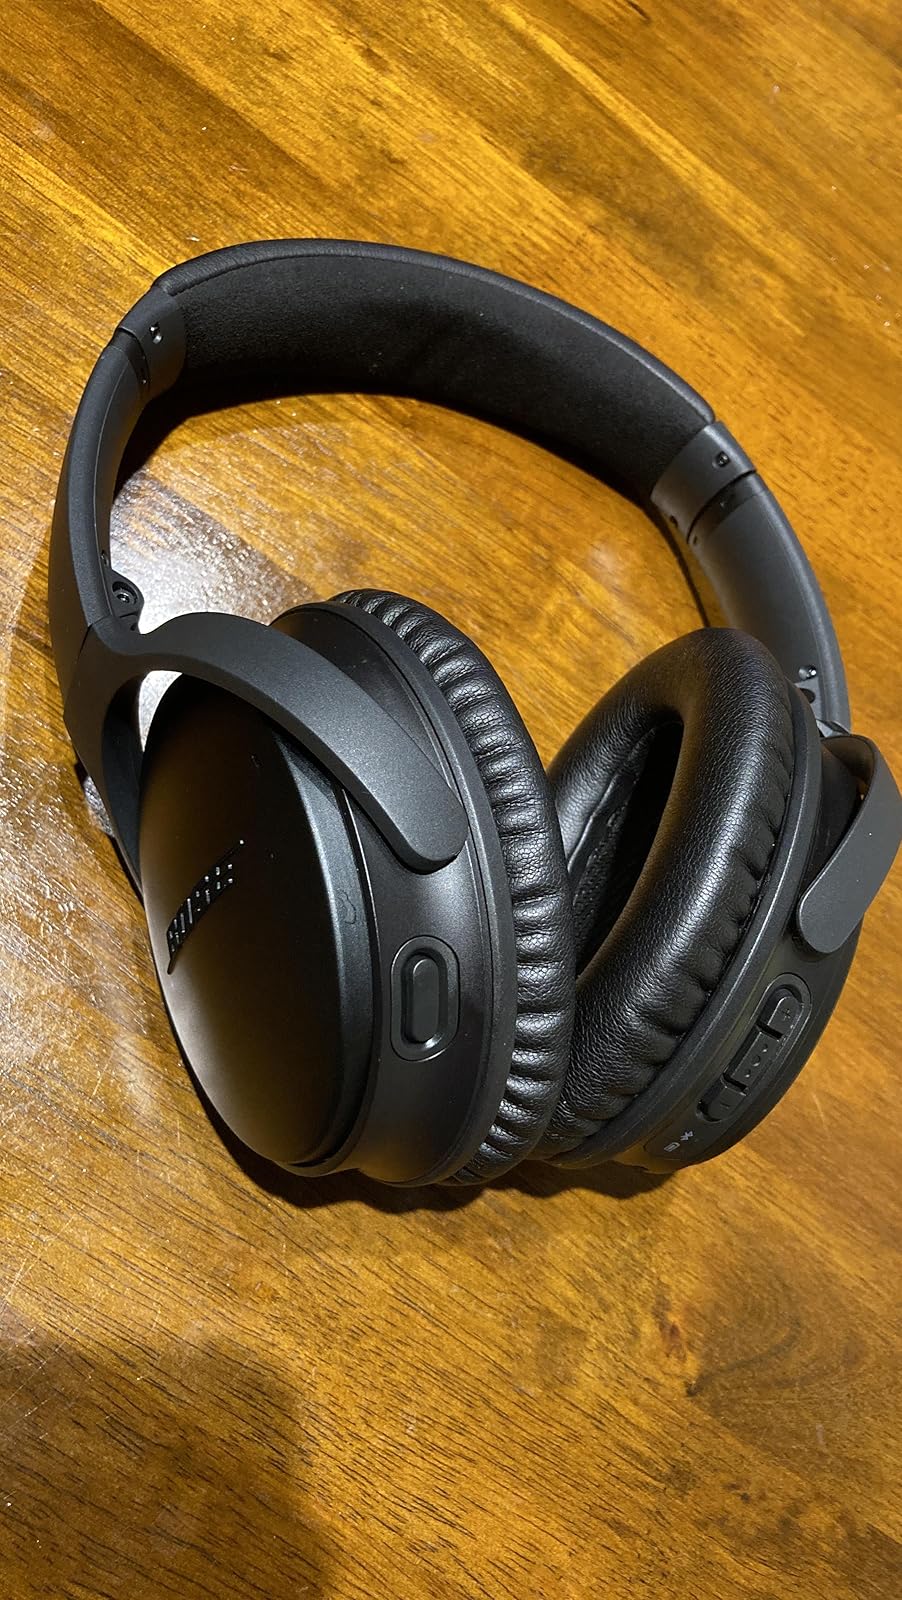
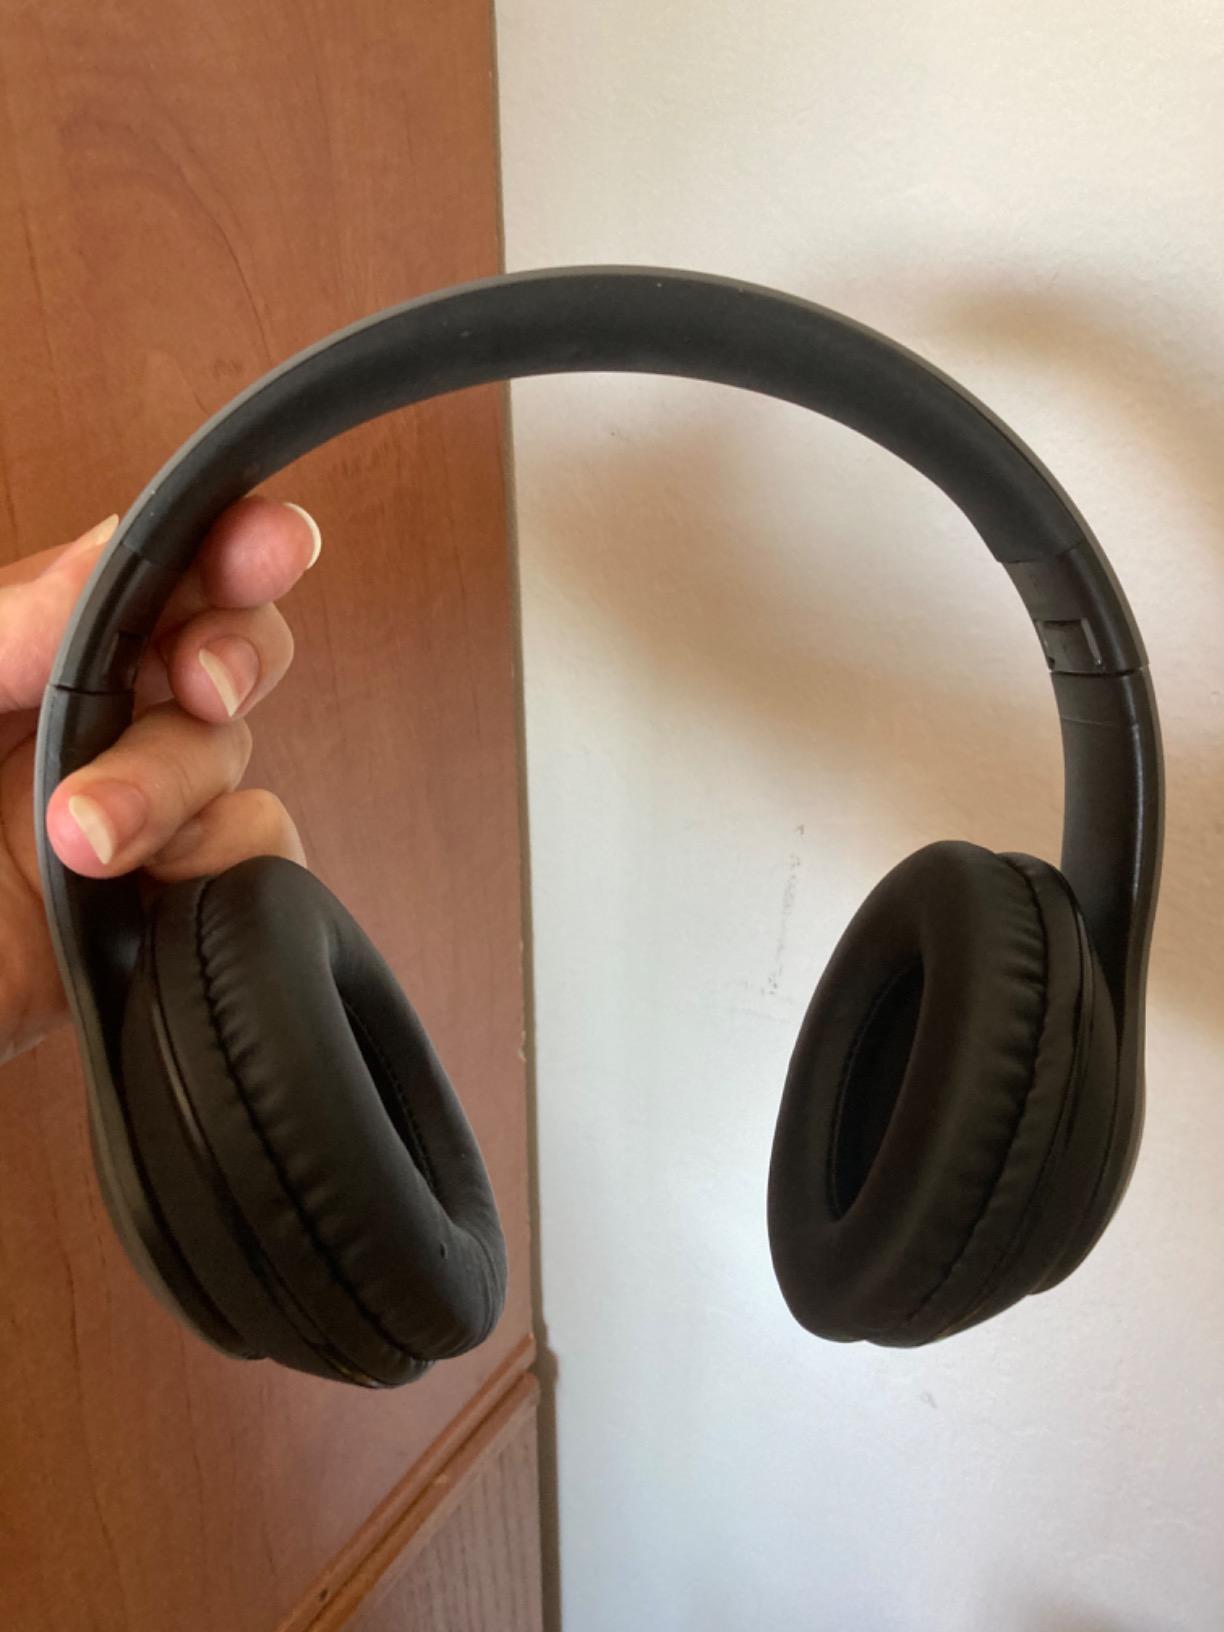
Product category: headphones
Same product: no